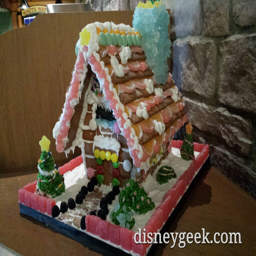
gingerbread house is restaurant business